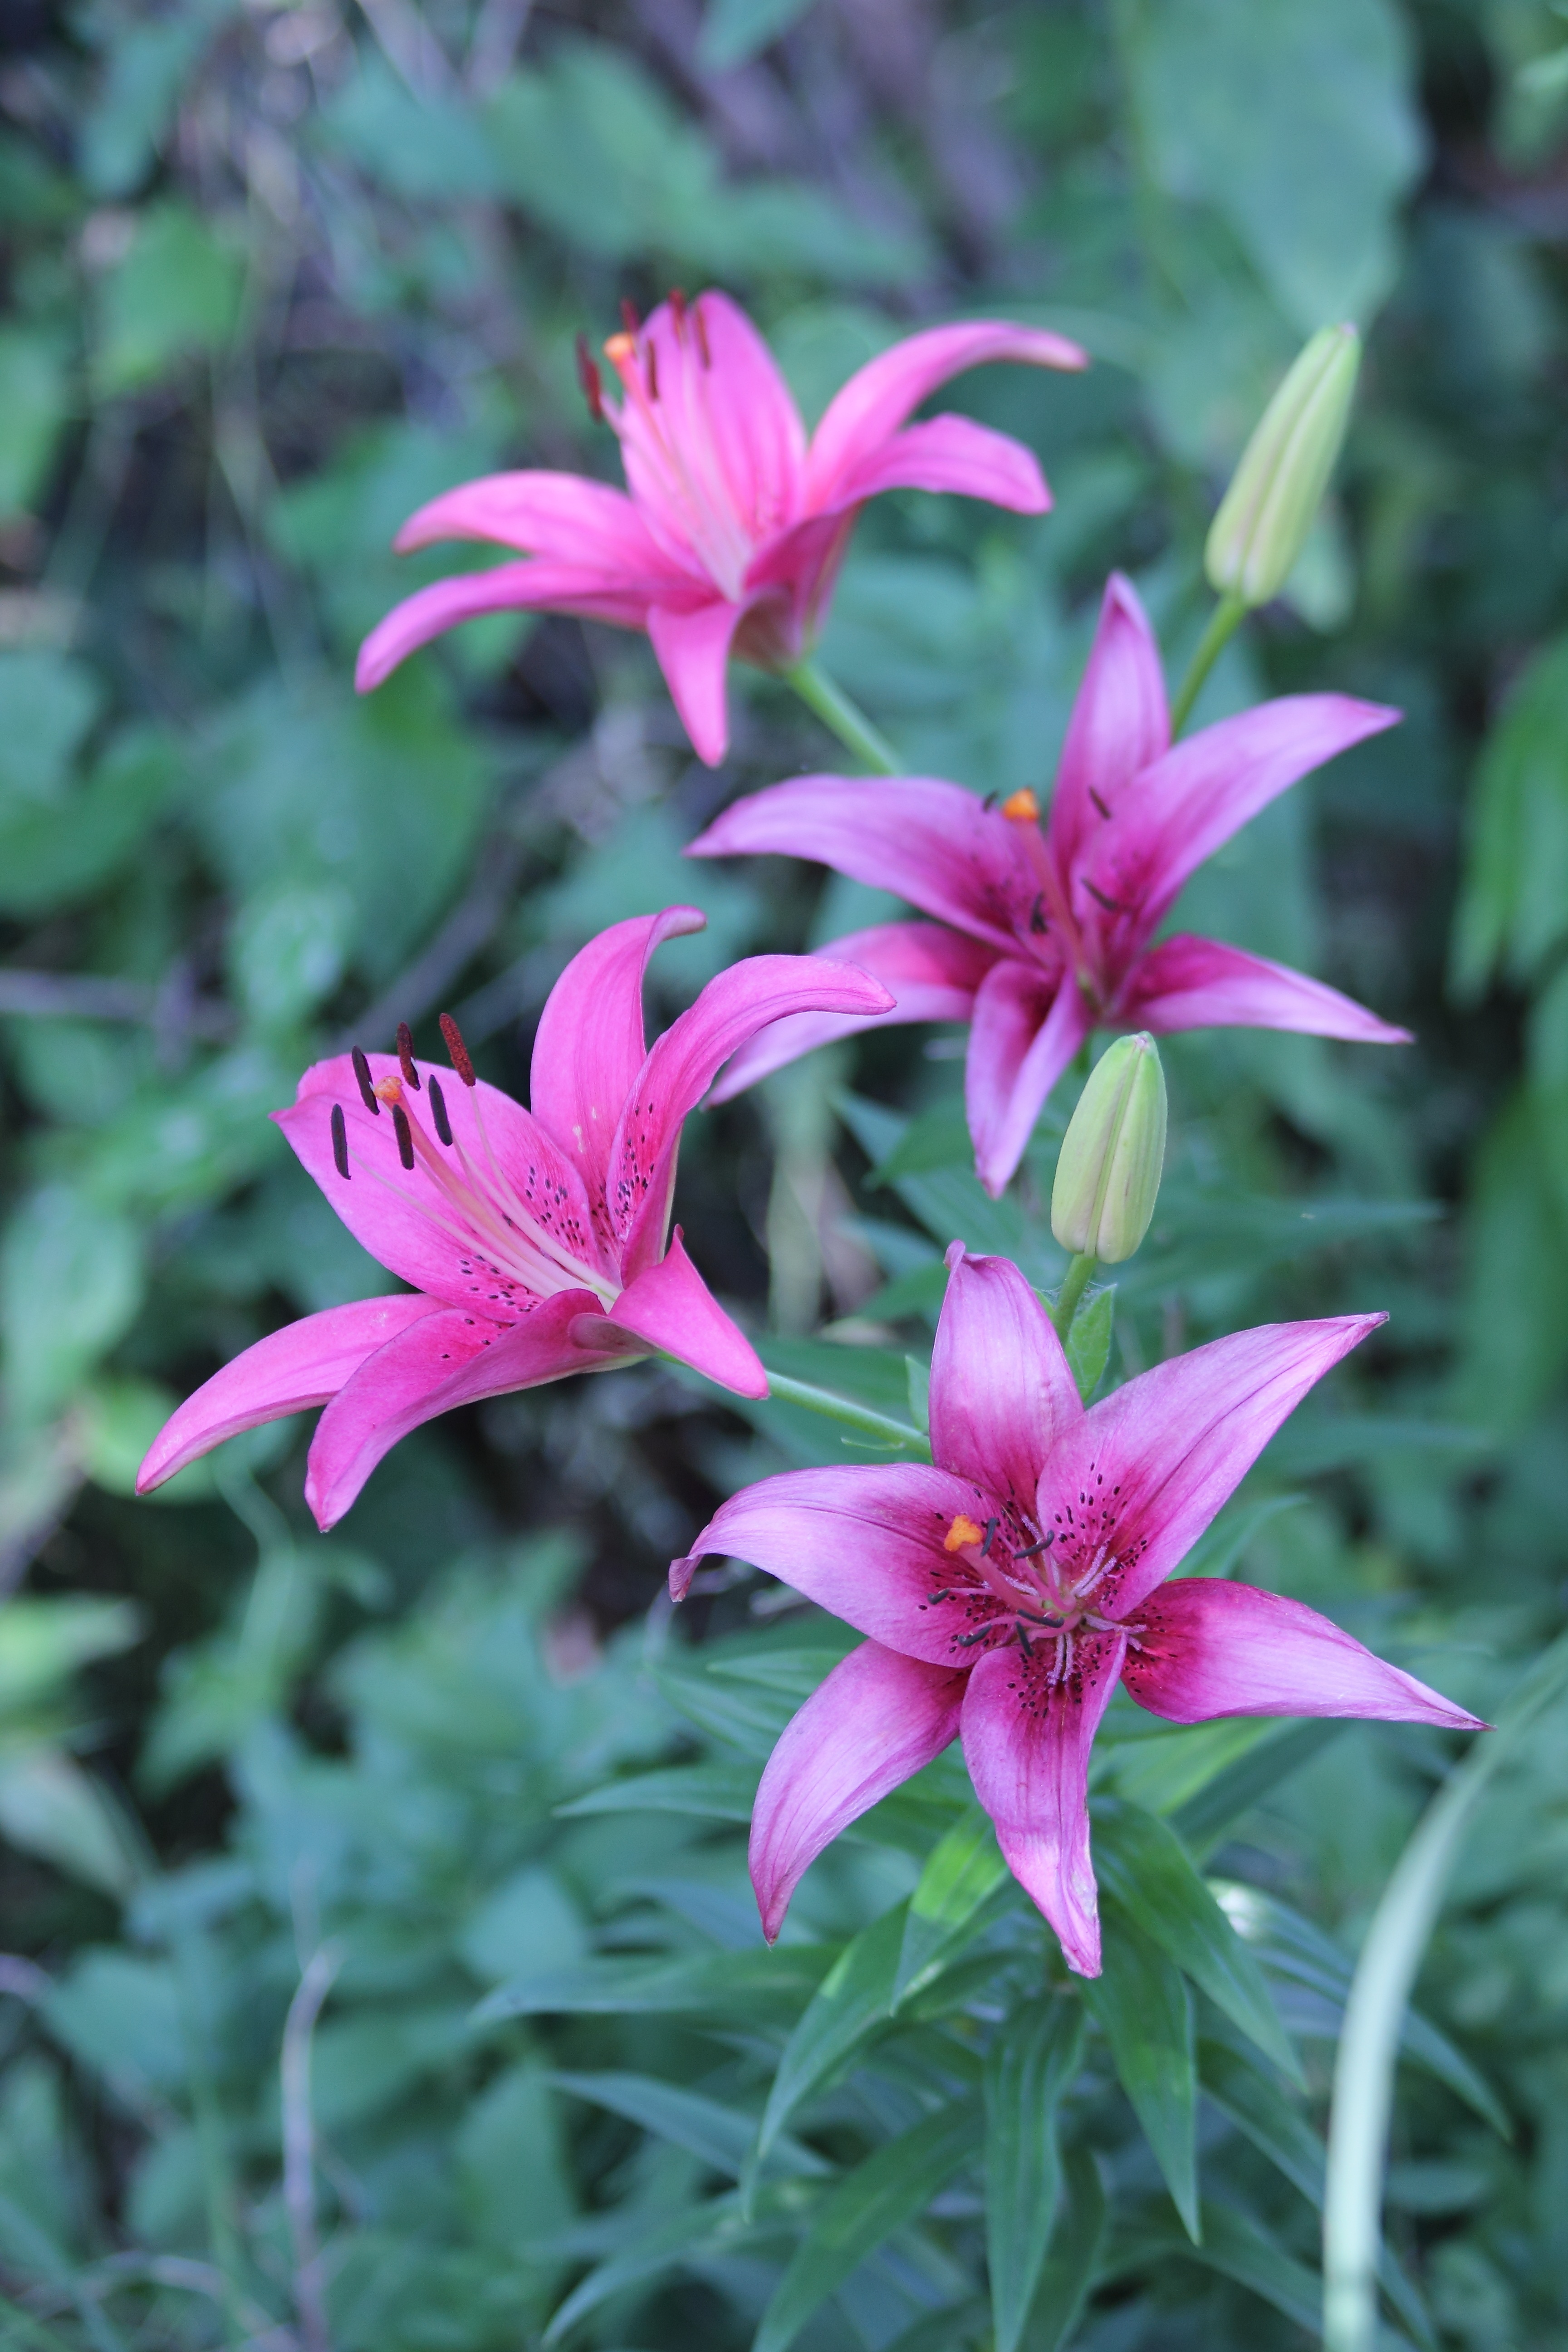
nature, plant, flower, petal, botany, garden, pink, flora, wildflower, lilies, lily, gladiolus, flowering plant, pinks, land plant, alstroemeriaceae, scarlet beebalm